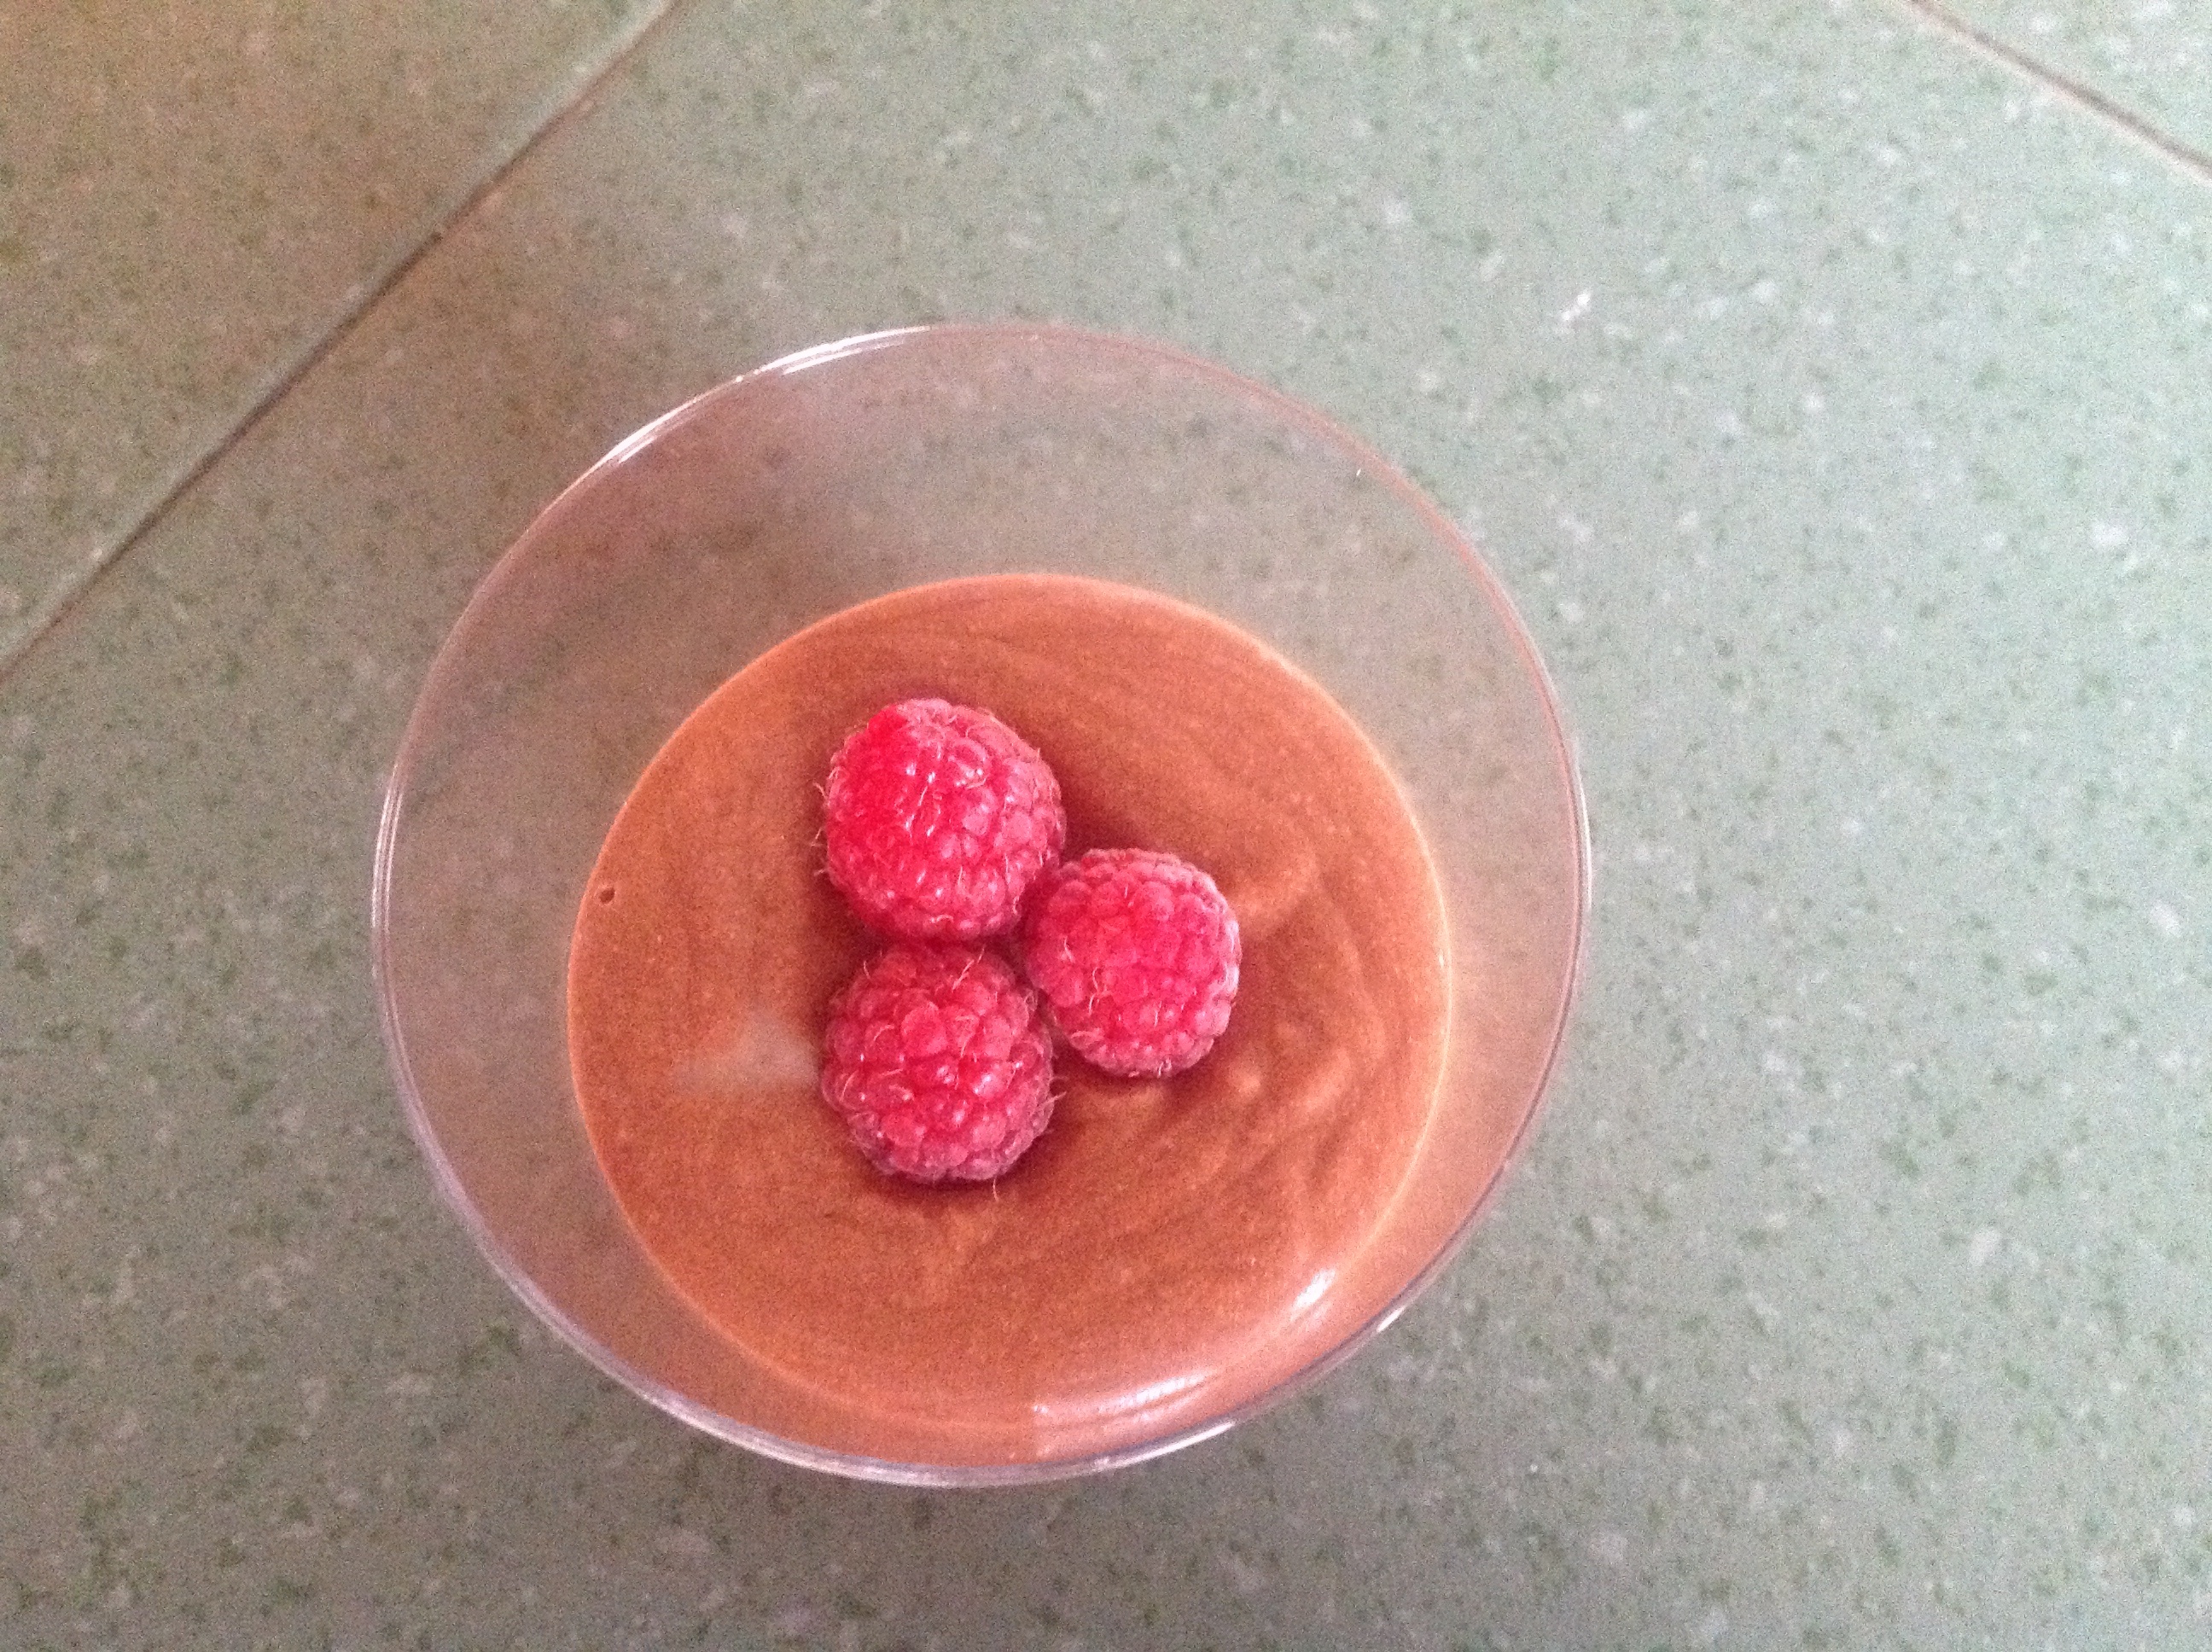
raspberry, fruit, food, produce, pink, chocolate, dessert, strawberry, organ, mousse, strawberries, deli